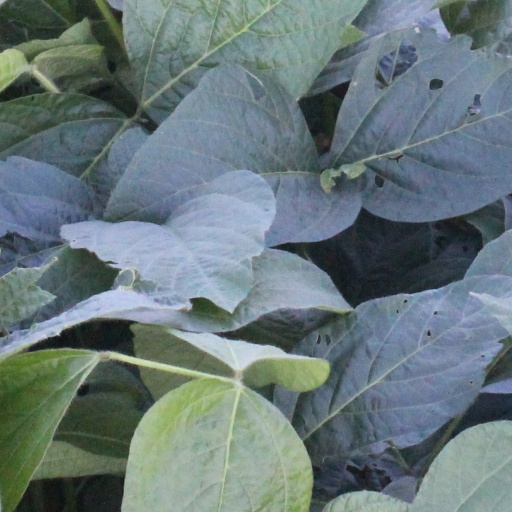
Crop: soybean